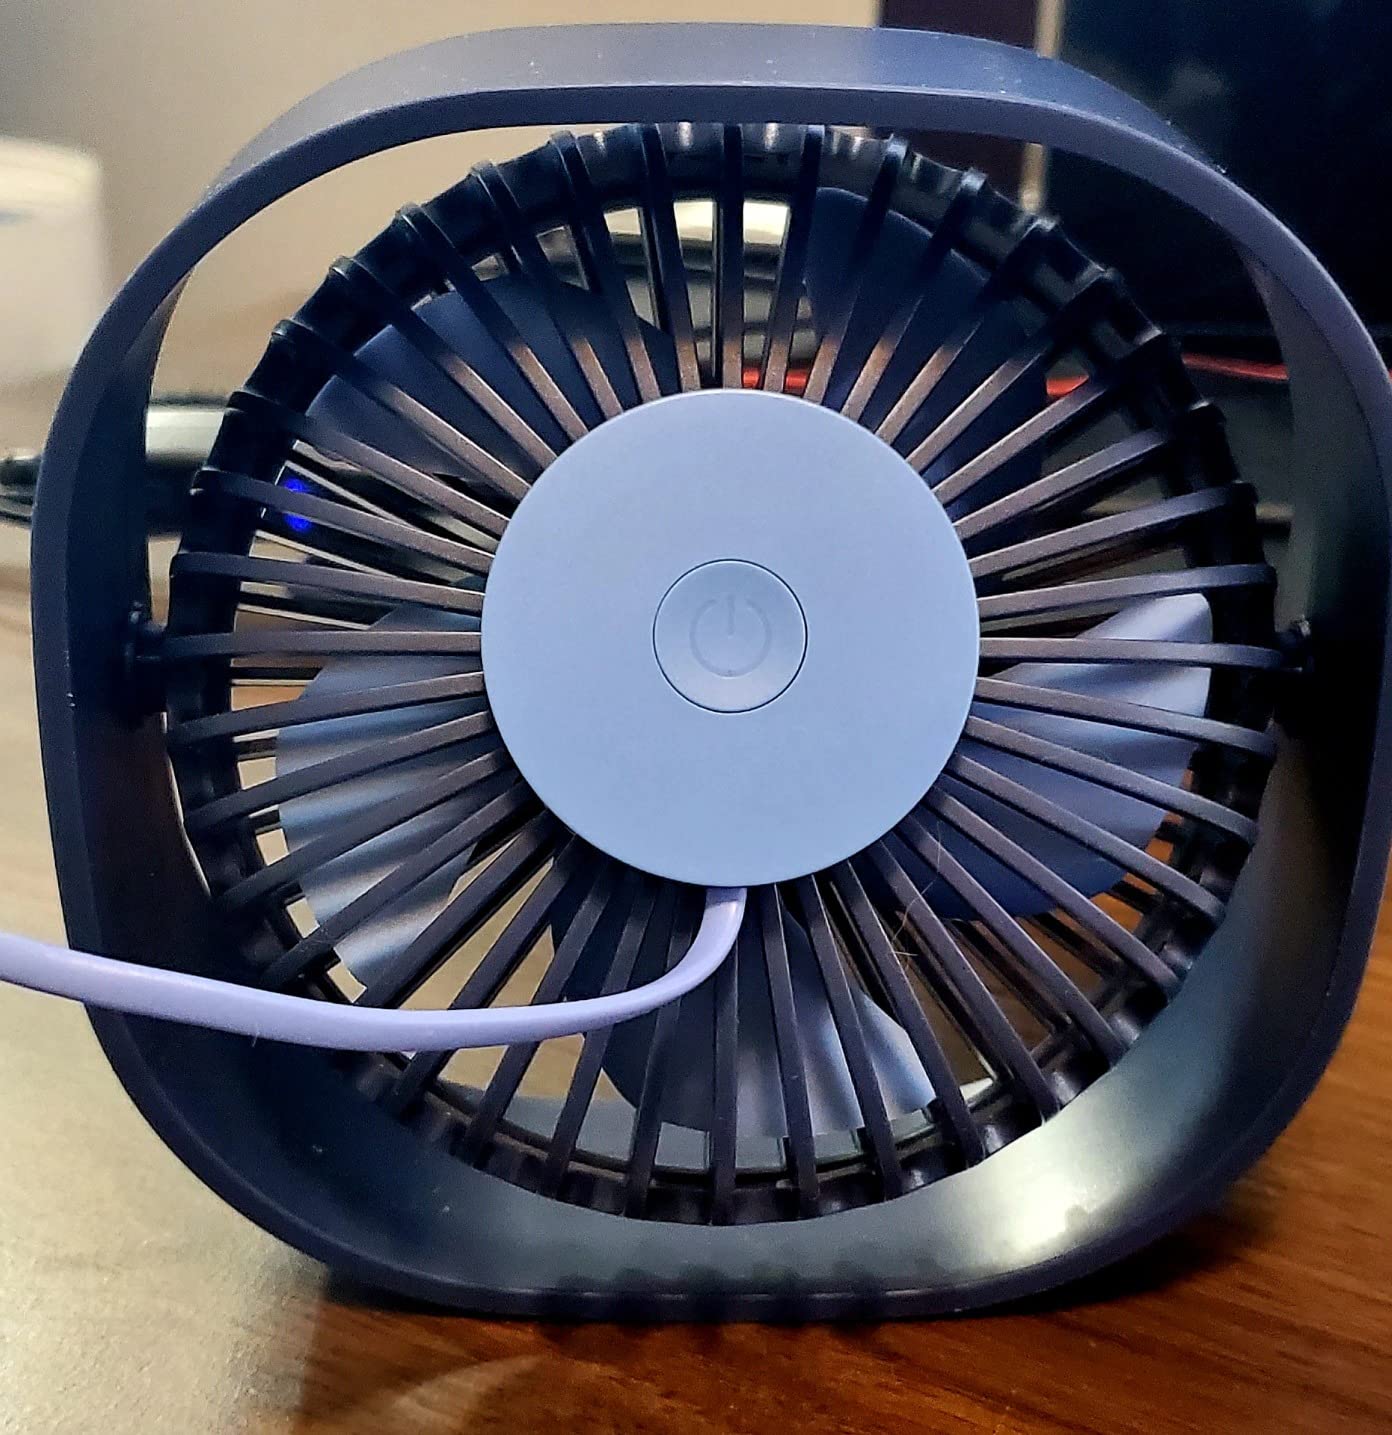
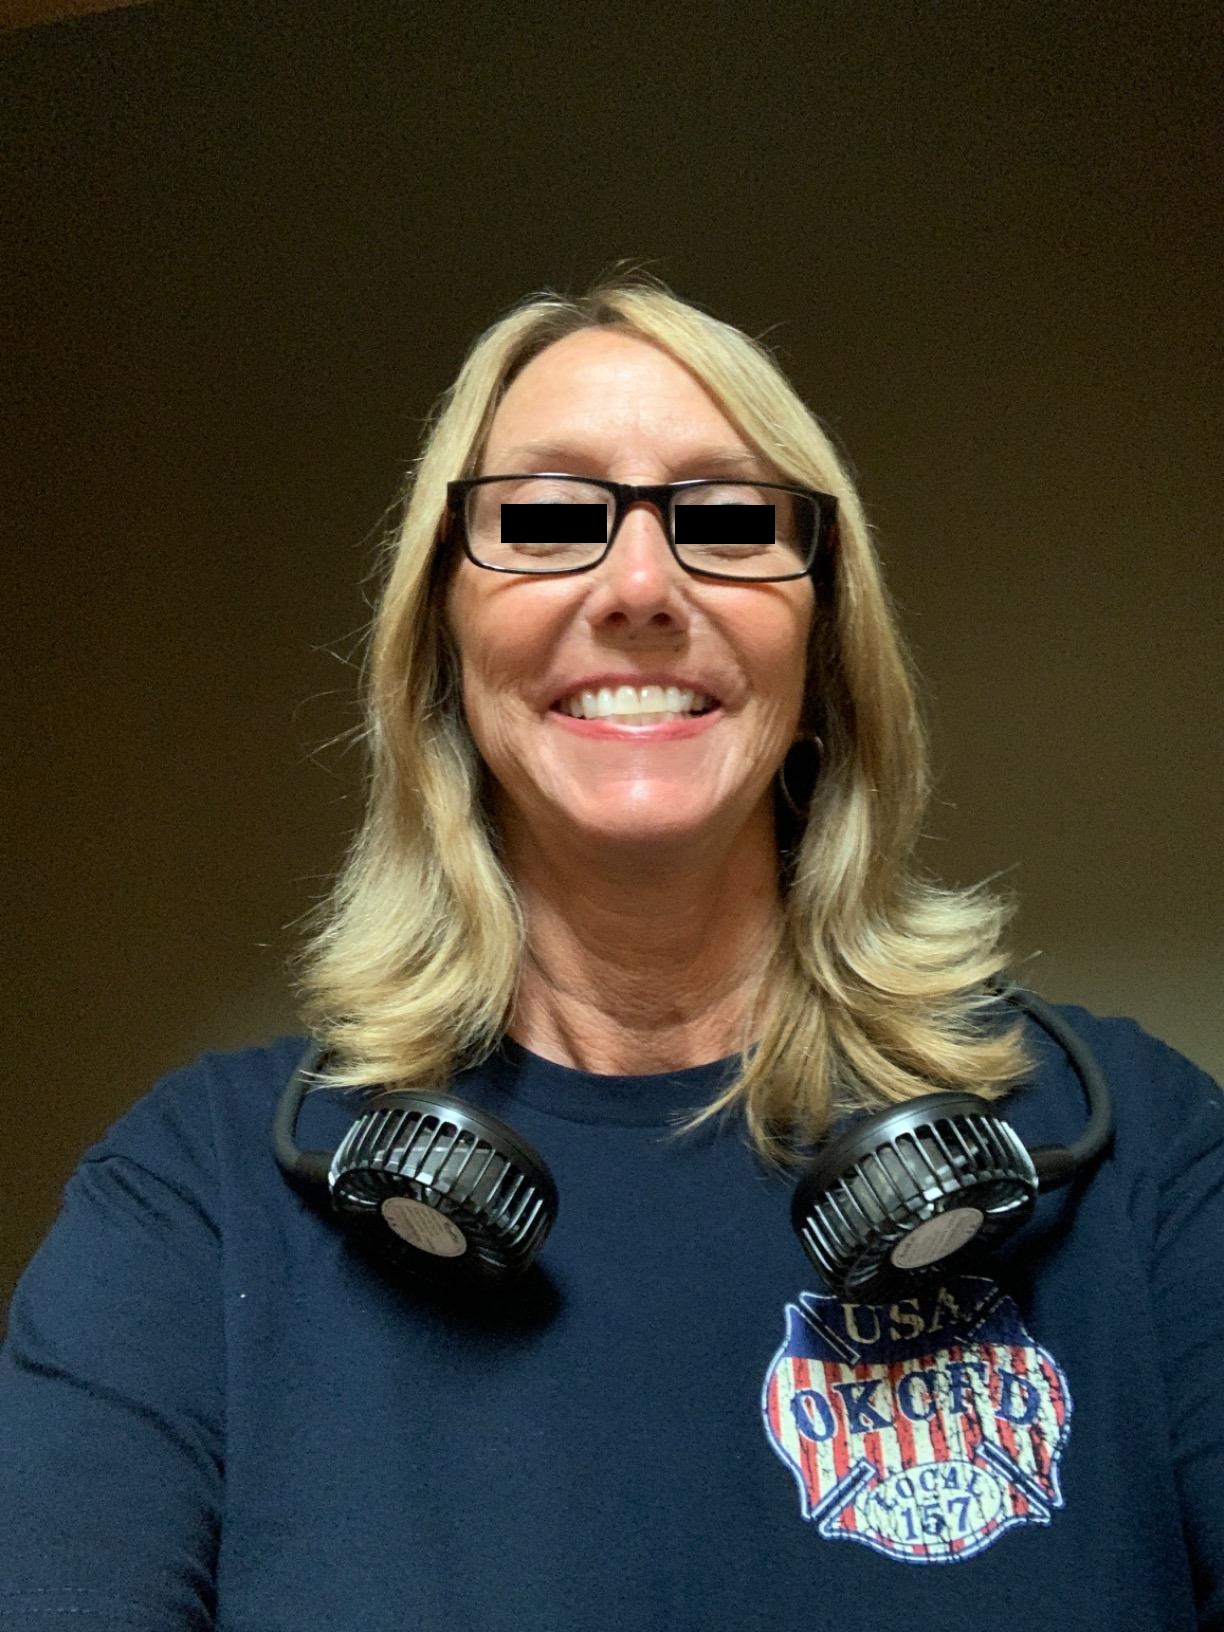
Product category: fan
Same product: no